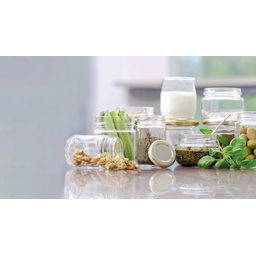
Label: glass